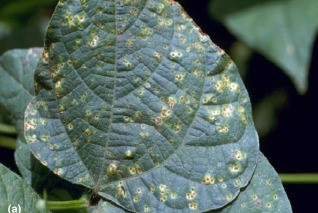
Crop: unknown
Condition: bean_bean_rust